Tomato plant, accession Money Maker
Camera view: vertical (180 deg); turntable rotation: 0 degrees
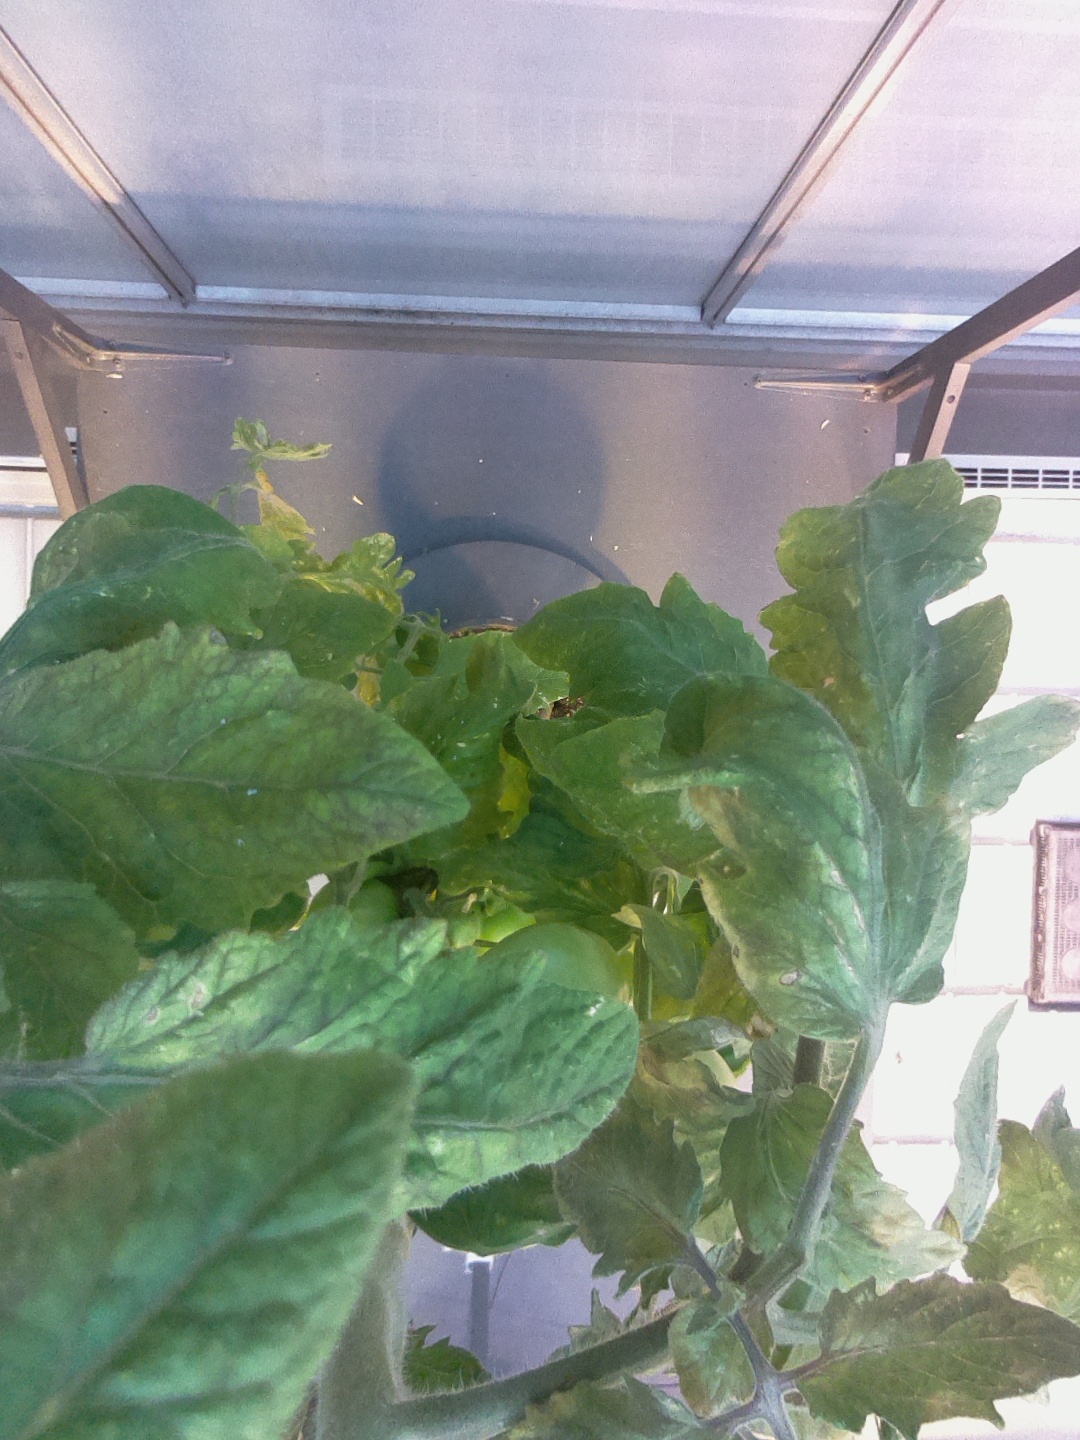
BBCH growth stage 79: 90% -100% of final fruit size